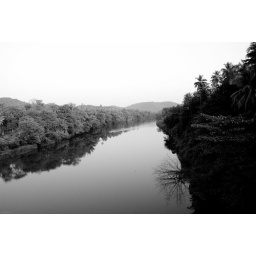
A still river as seen from a train over a bridge. India.